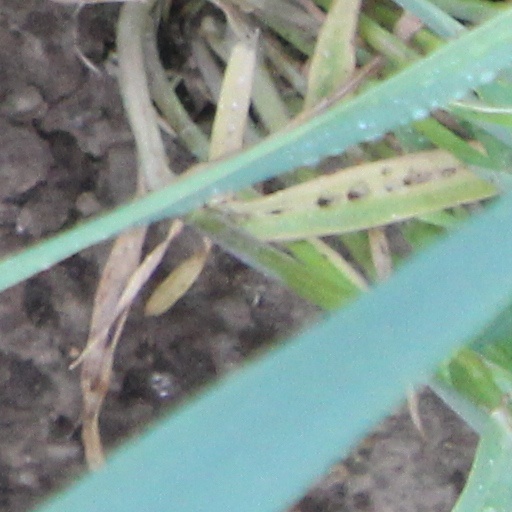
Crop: wheat